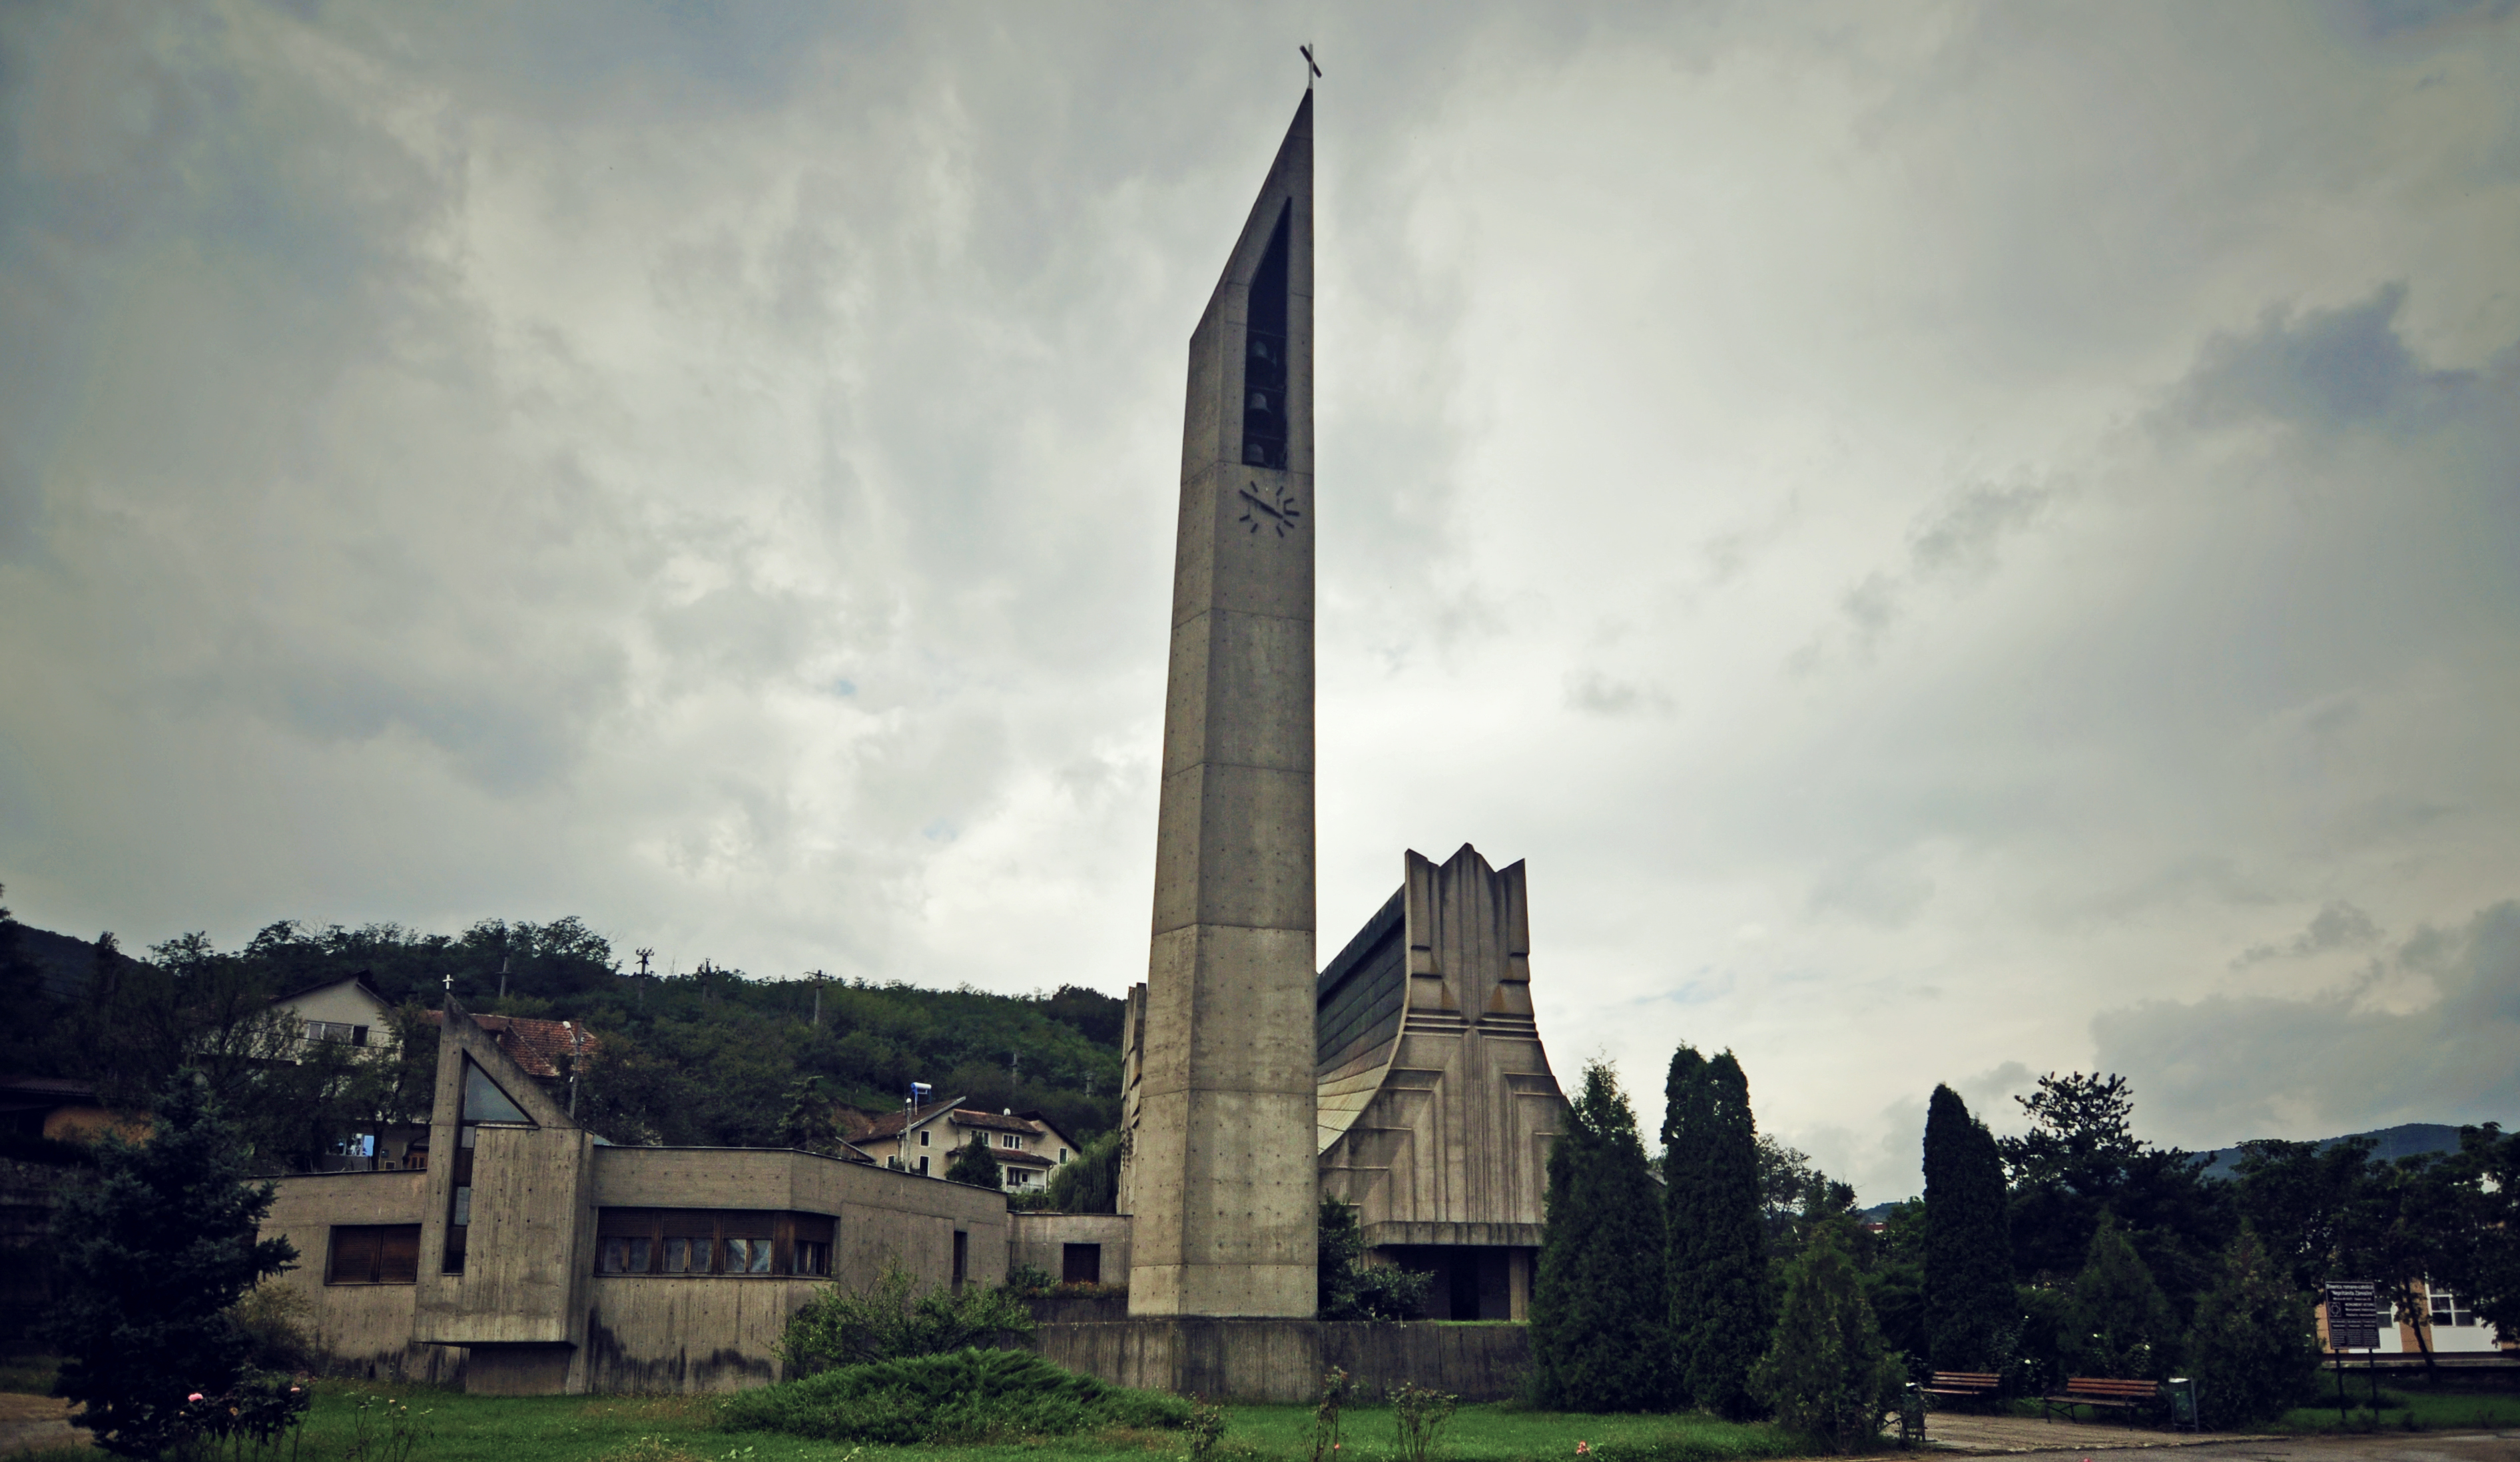
architecture, sky, photography, building, monument, photo, religion, landmark, facade, church, exterior, christian, modern, concrete, place of worship, photos, religious, memorial, danube, spire, steeple, obelisk, fotografie, christianity, brutalism, iron, brutalist, romancatholic, gates, beton, romania, biserica, arhitectura, patrimoniu, noncoloursincolour, bisericeasc, cladire, fatada, brut, mehedinti, dunare, orsova, aparent, lmimhiimb10371, romanocatolica, cre tinism, neprih nitaz mislire